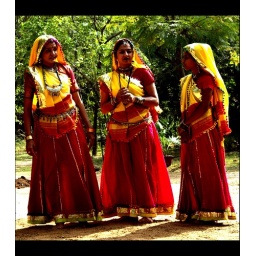
Three Beautiful Gujrathi girls in traditional dress